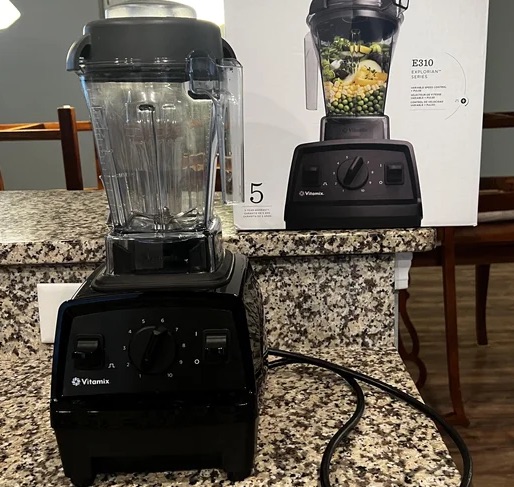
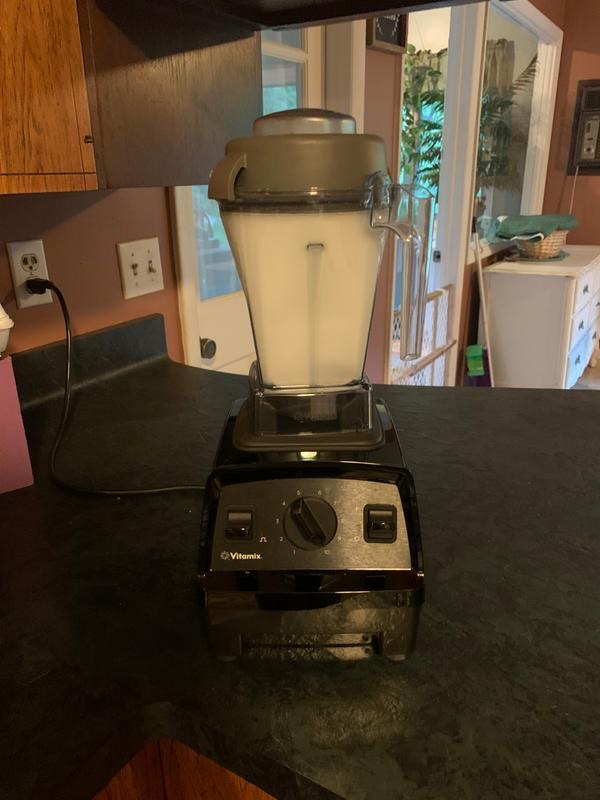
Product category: items_blender
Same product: yes